Croton-on-Hudson, New York

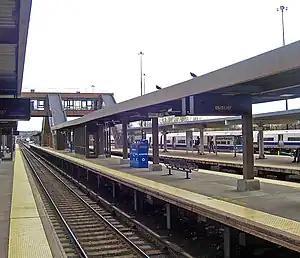
Croton-Harmon Train Station

The town is a stop for Amtrak's "Empire Service", "Adirondack", "Maple Leaf", "Ethan Allen Express", and "Lake Shore Limited" routes, as well the MTA's Metro-North Hudson Line service, both at the Croton-Harmon station. Metro-North's main shops and yards are also located here.